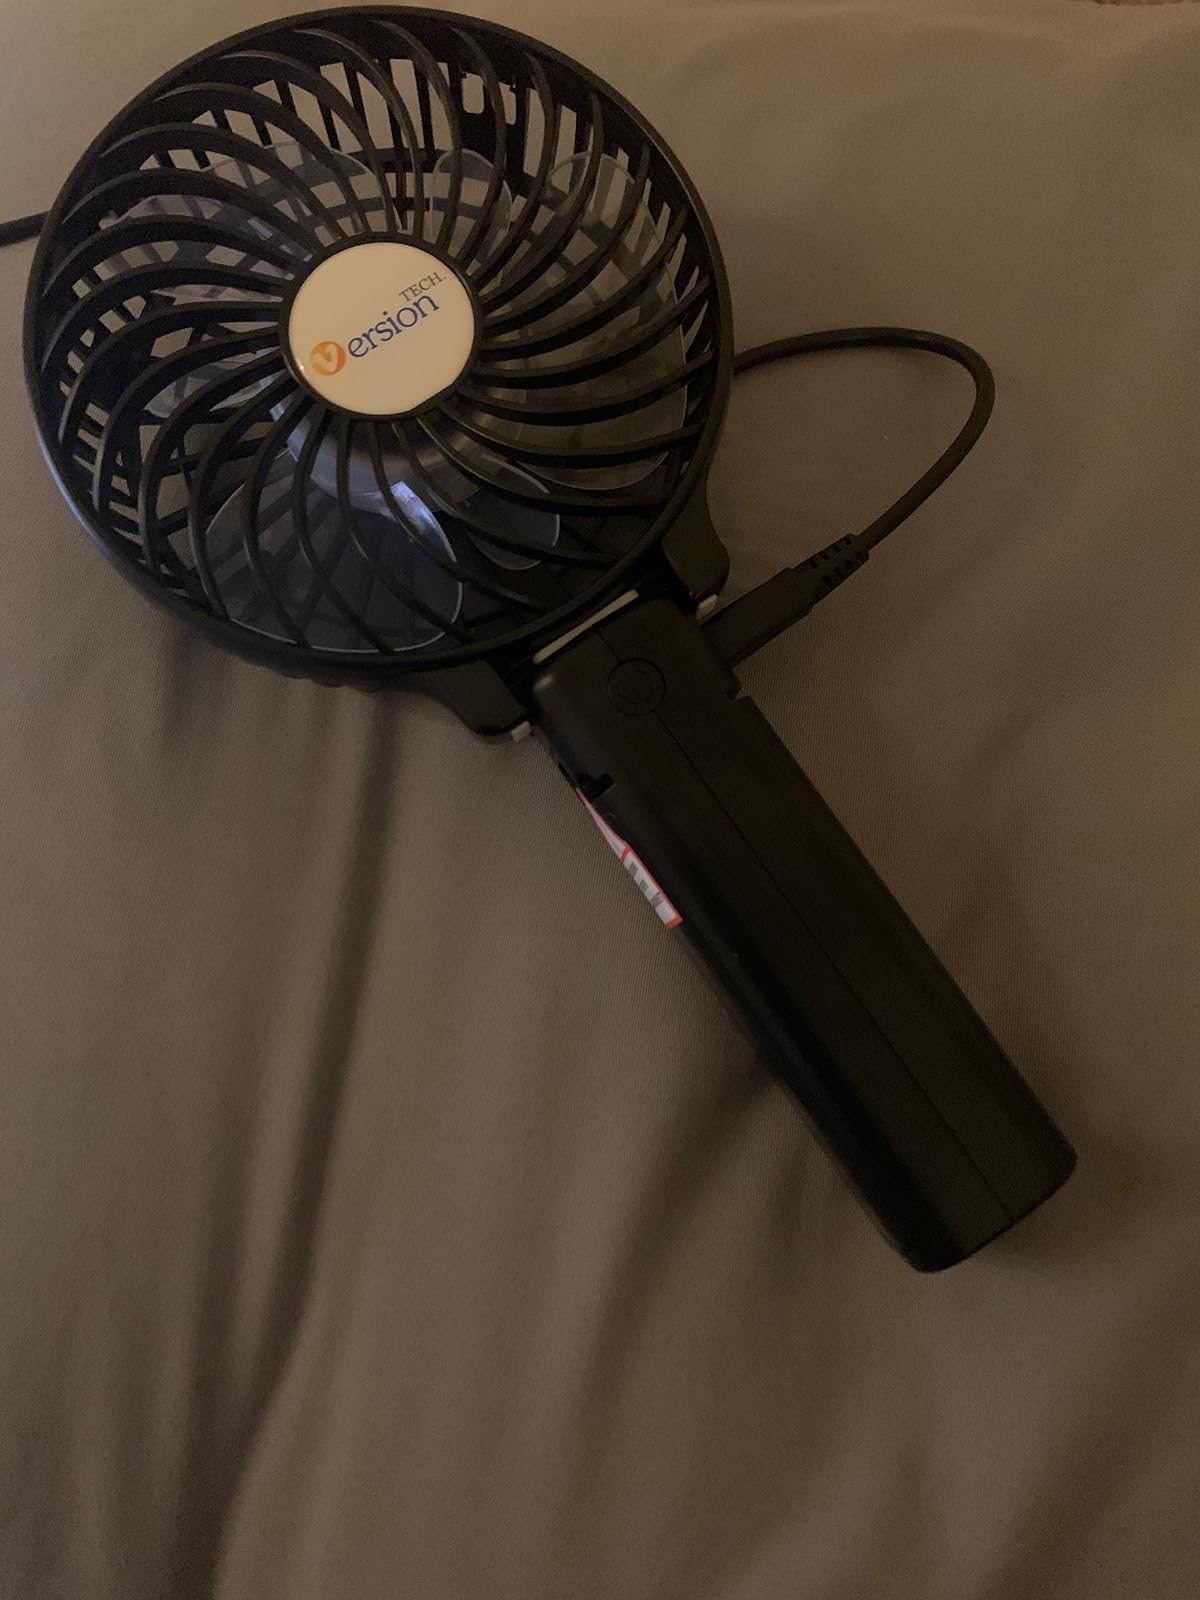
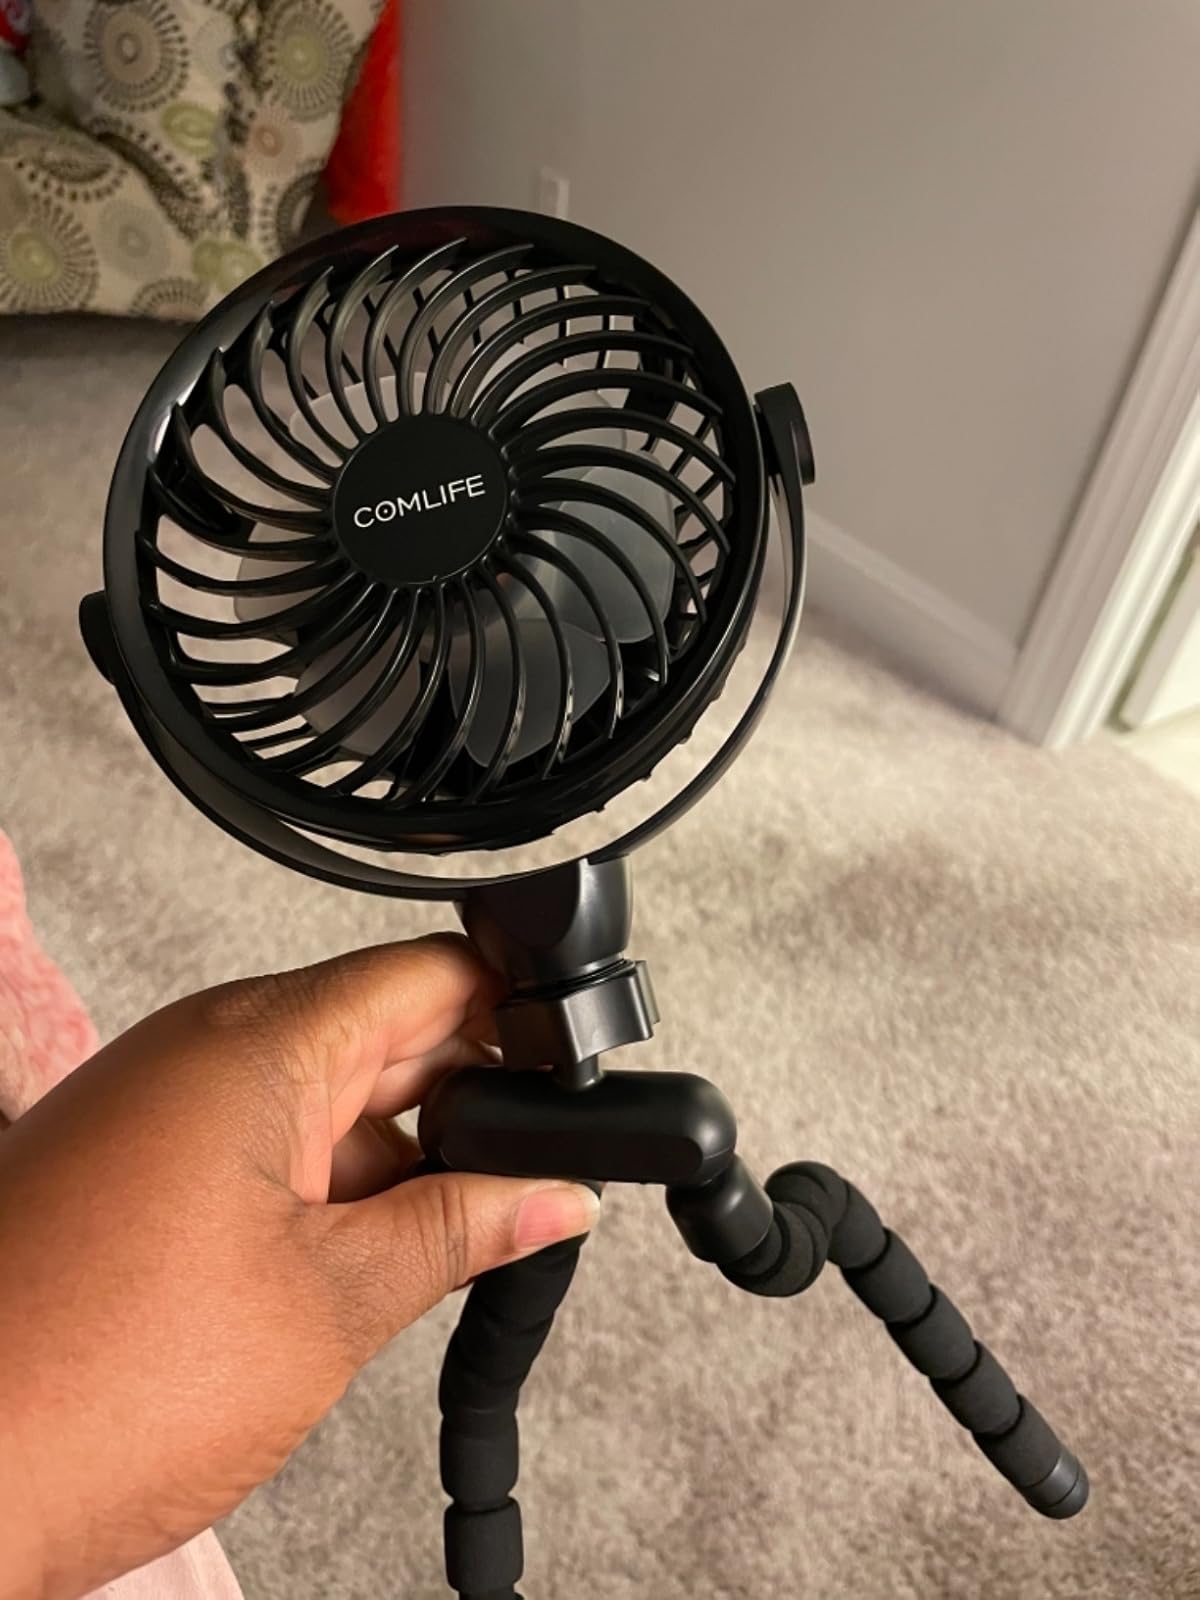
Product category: fan
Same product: no